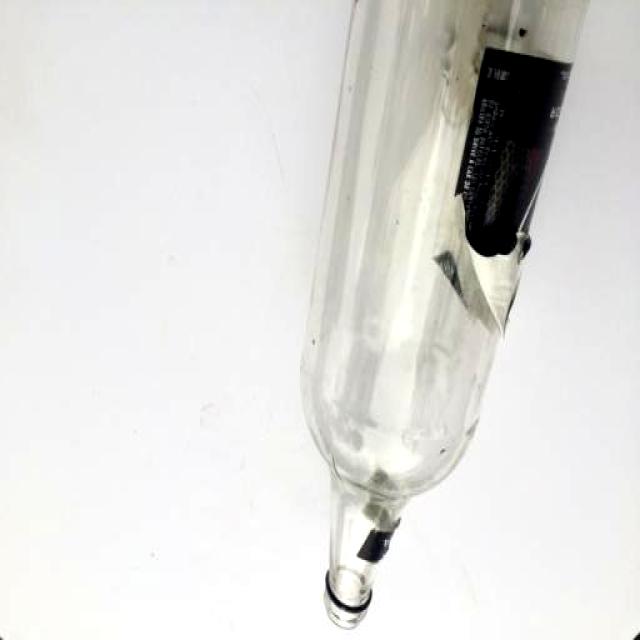
Label: Glass